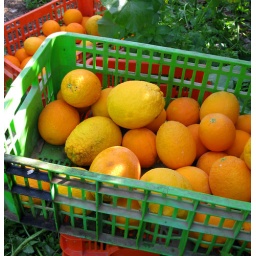
oranges fresh off the tree in an orange grove in a farm outside rehovot